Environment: real
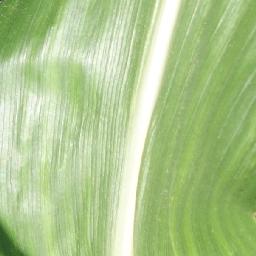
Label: healthy